St. John the Divine Episcopal Church (Moorhead, Minnesota)

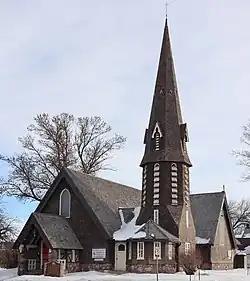
The church in 2023

St. John the Divine Episcopal Church, also known as St. John's Episcopal Church, is a church in Moorhead, Minnesota, United States. It was built 1898–99 in Shingle Style and is considered Moorhead's leading architectural landmark and one of Cass Gilbert's most interesting churches. It was listed on the National Register of Historic Places in 1980.